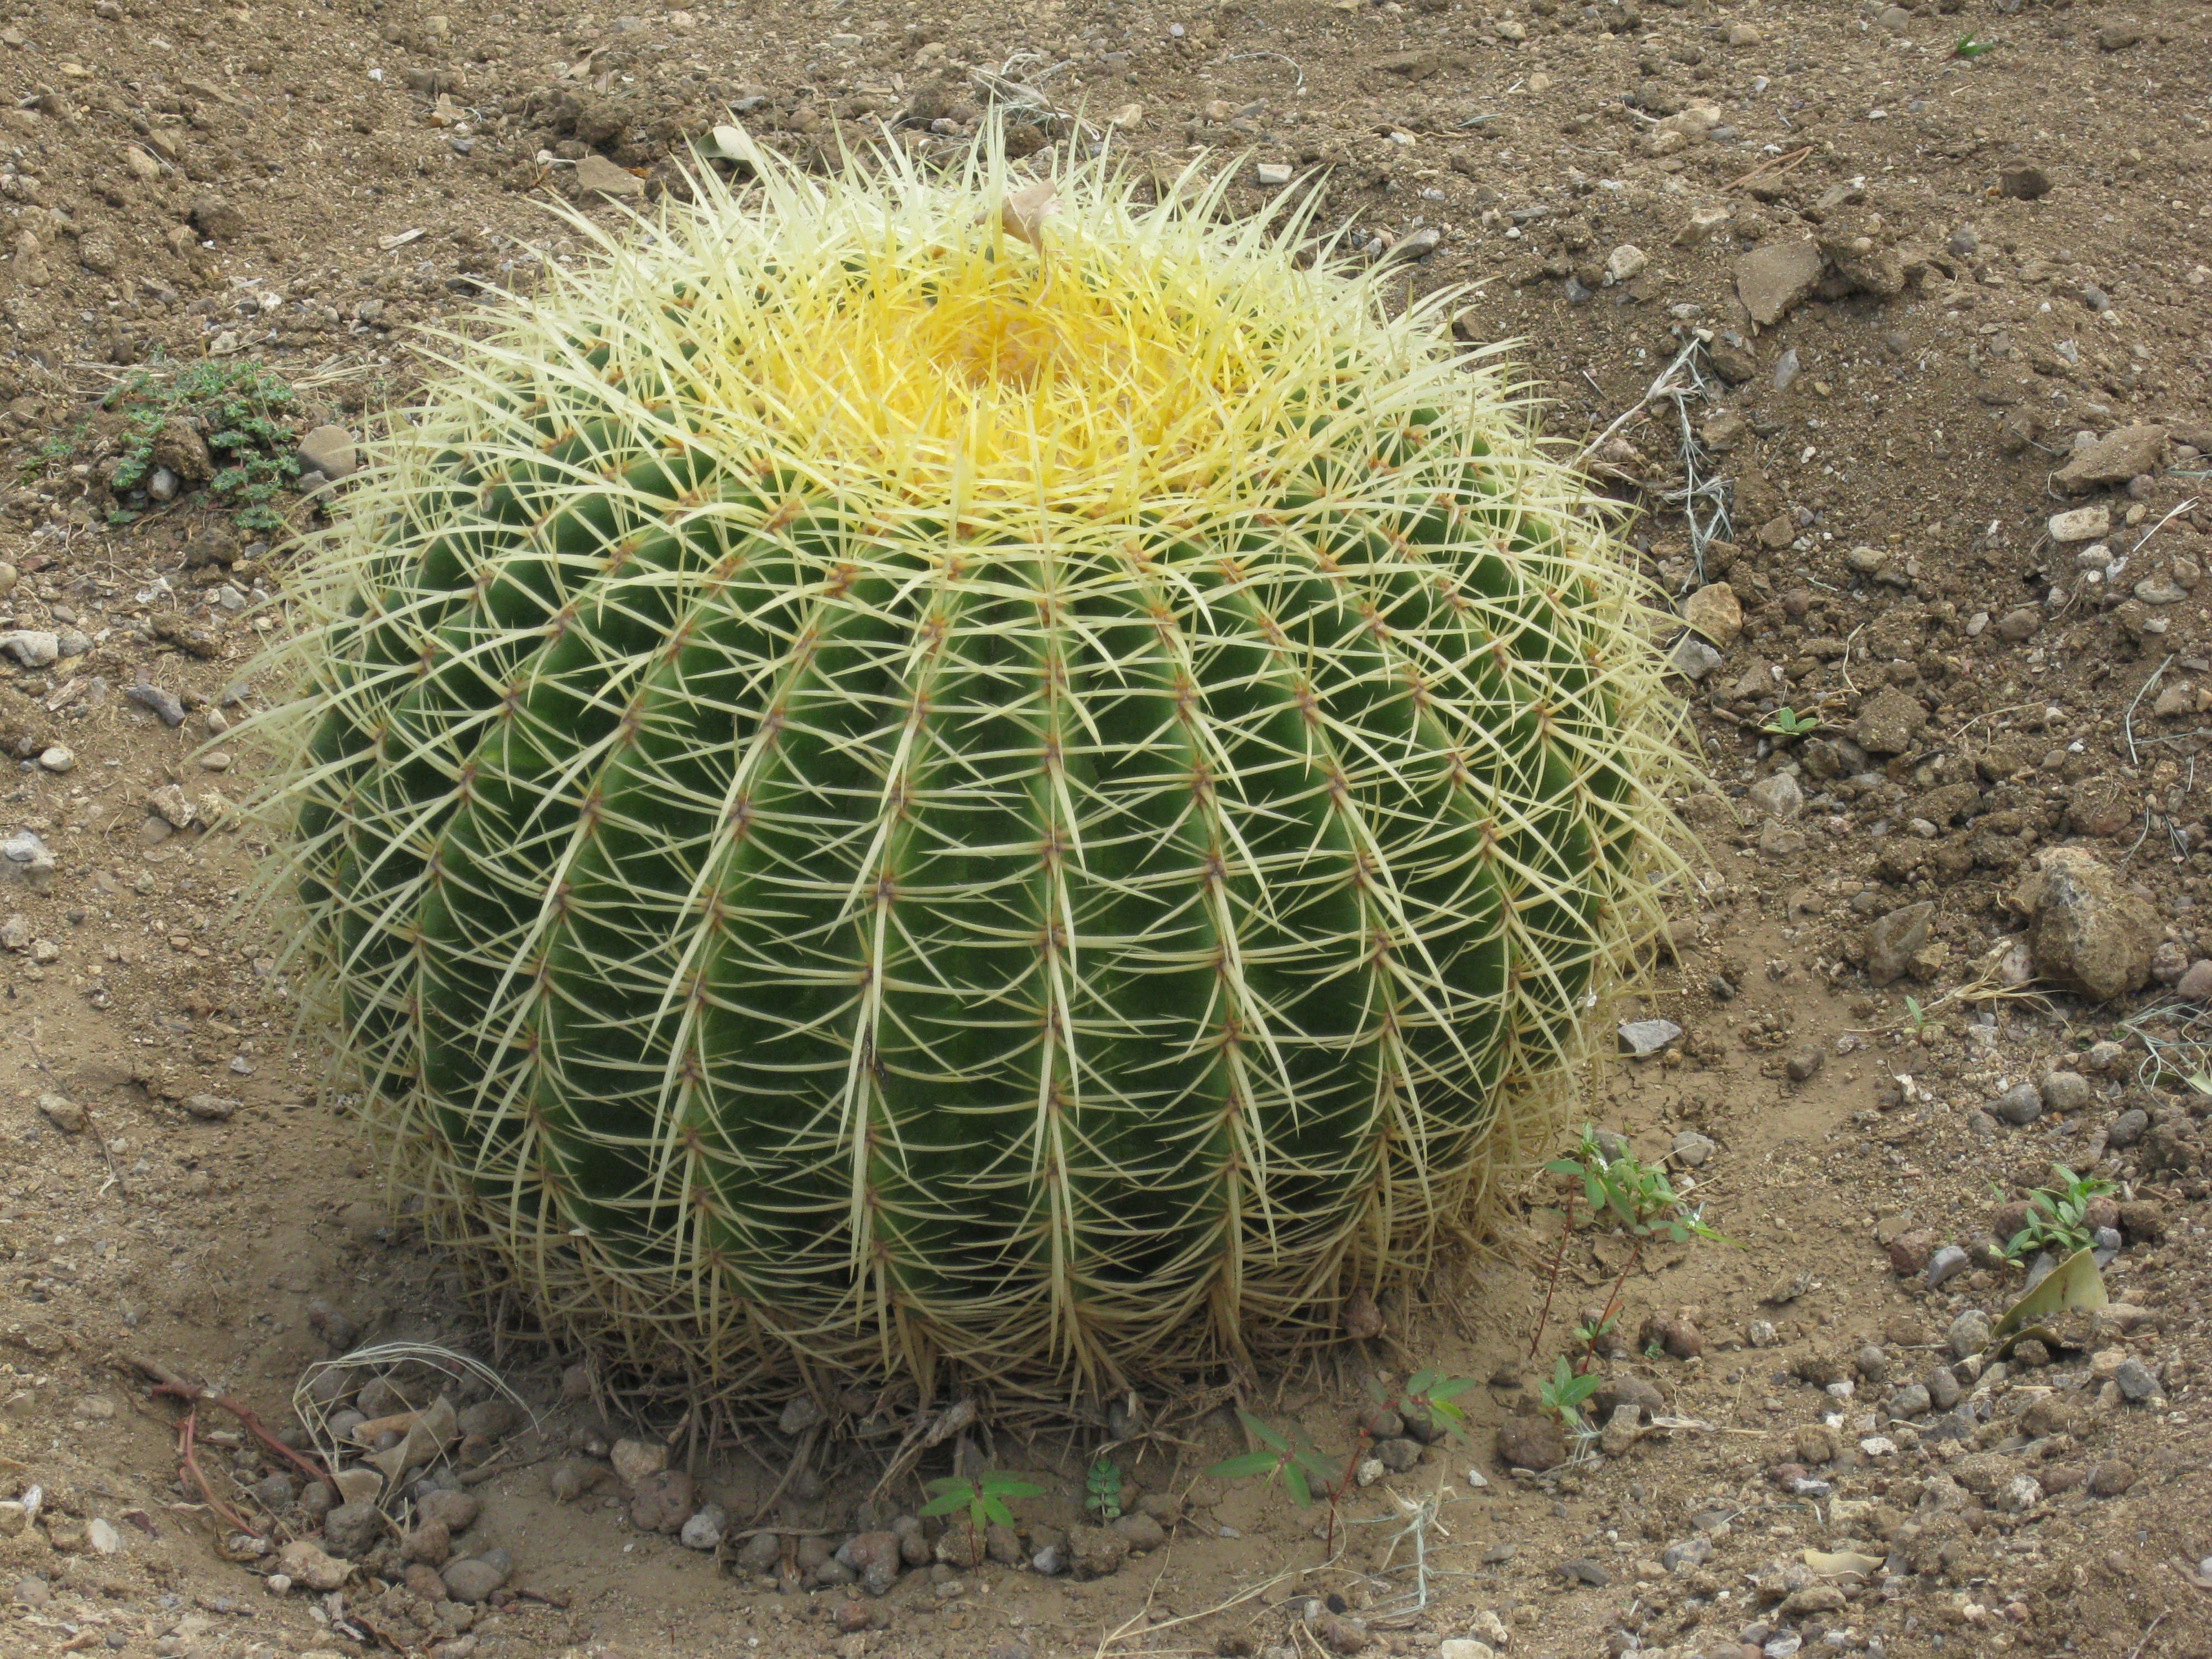
prickly, cactus, plant, flower, botany, caryophyllales, spur, about, spherical, green yellow, flowering plant, prickly pear, plant stem, land plant, hedgehog cactus